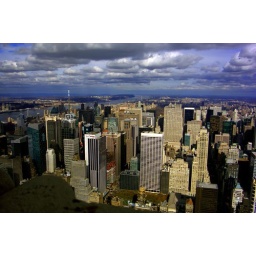
If birds could see the sky over New York